Harpers Ferry Historic District

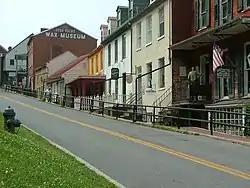

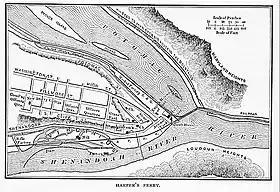
Map of Harper's Ferry in 1859, the year of John Brown's raid. "W&PRR" is the Winchester and Potomac Railroad, which ran beside the Shenandoah. The Baltimore & Ohio Railroad, which ran and still runs along the Potomac, is shown but not labeled. The train station and hotel were at the intersection of the two lines.

The Harpers Ferry Historic District comprises about one hundred historic structures in Harpers Ferry, West Virginia. The historic district includes the portions of the central town not included in Harpers Ferry National Historical Park, including large numbers of early 19th-century houses built by the United States Government for the workers at the Harpers Ferry Armory. Significant buildings and sites include the site of the Armory, the U.S Armory Potomac Canal, the Harpers Ferry Train Station, and Shenandoah Street, Potomac Street, and High or Washington Street. The National Historic Park essentially comprises the lower, flood-prone areas of the town, while the Historic District comprises the upper town.